Coffee cupping

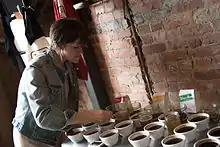
Comparing a few small-batch roastings in Eugene, Oregon

Cupping is a traditional practice; in the United States, cupping became a standard industry practice in the late 19th century (in what is retrospectively called the First Wave of American coffee), due to its use by Hills Brothers Coffee of San Francisco.